Fucha Peak

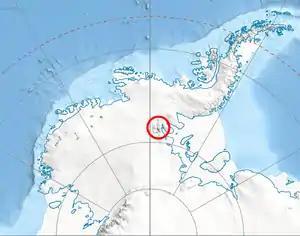
Location of Sentinel Range in Western Antarctica.

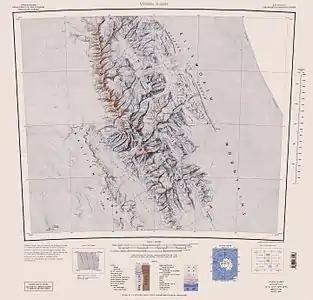
Sentinel Range map.

Fucha Peak is the peak rising to 2604 m in the central part of Bangey Heights, north-central Sentinel Range in Ellsworth Mountains, Antarctica. It surmounts Marsa Glacier to the west and Padala Glacier to the southeast.